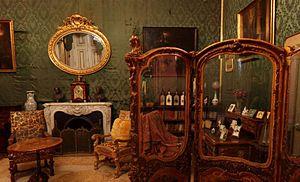
Le Palais national d'Ajuda, ou Palais de Notre-Dame d'Ajuda, est un monument national portugais, situé dans la paroisse d'Ajuda, à Lisbonne.